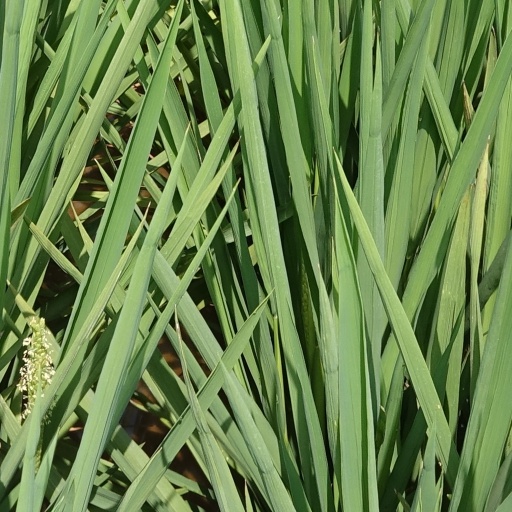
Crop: rice